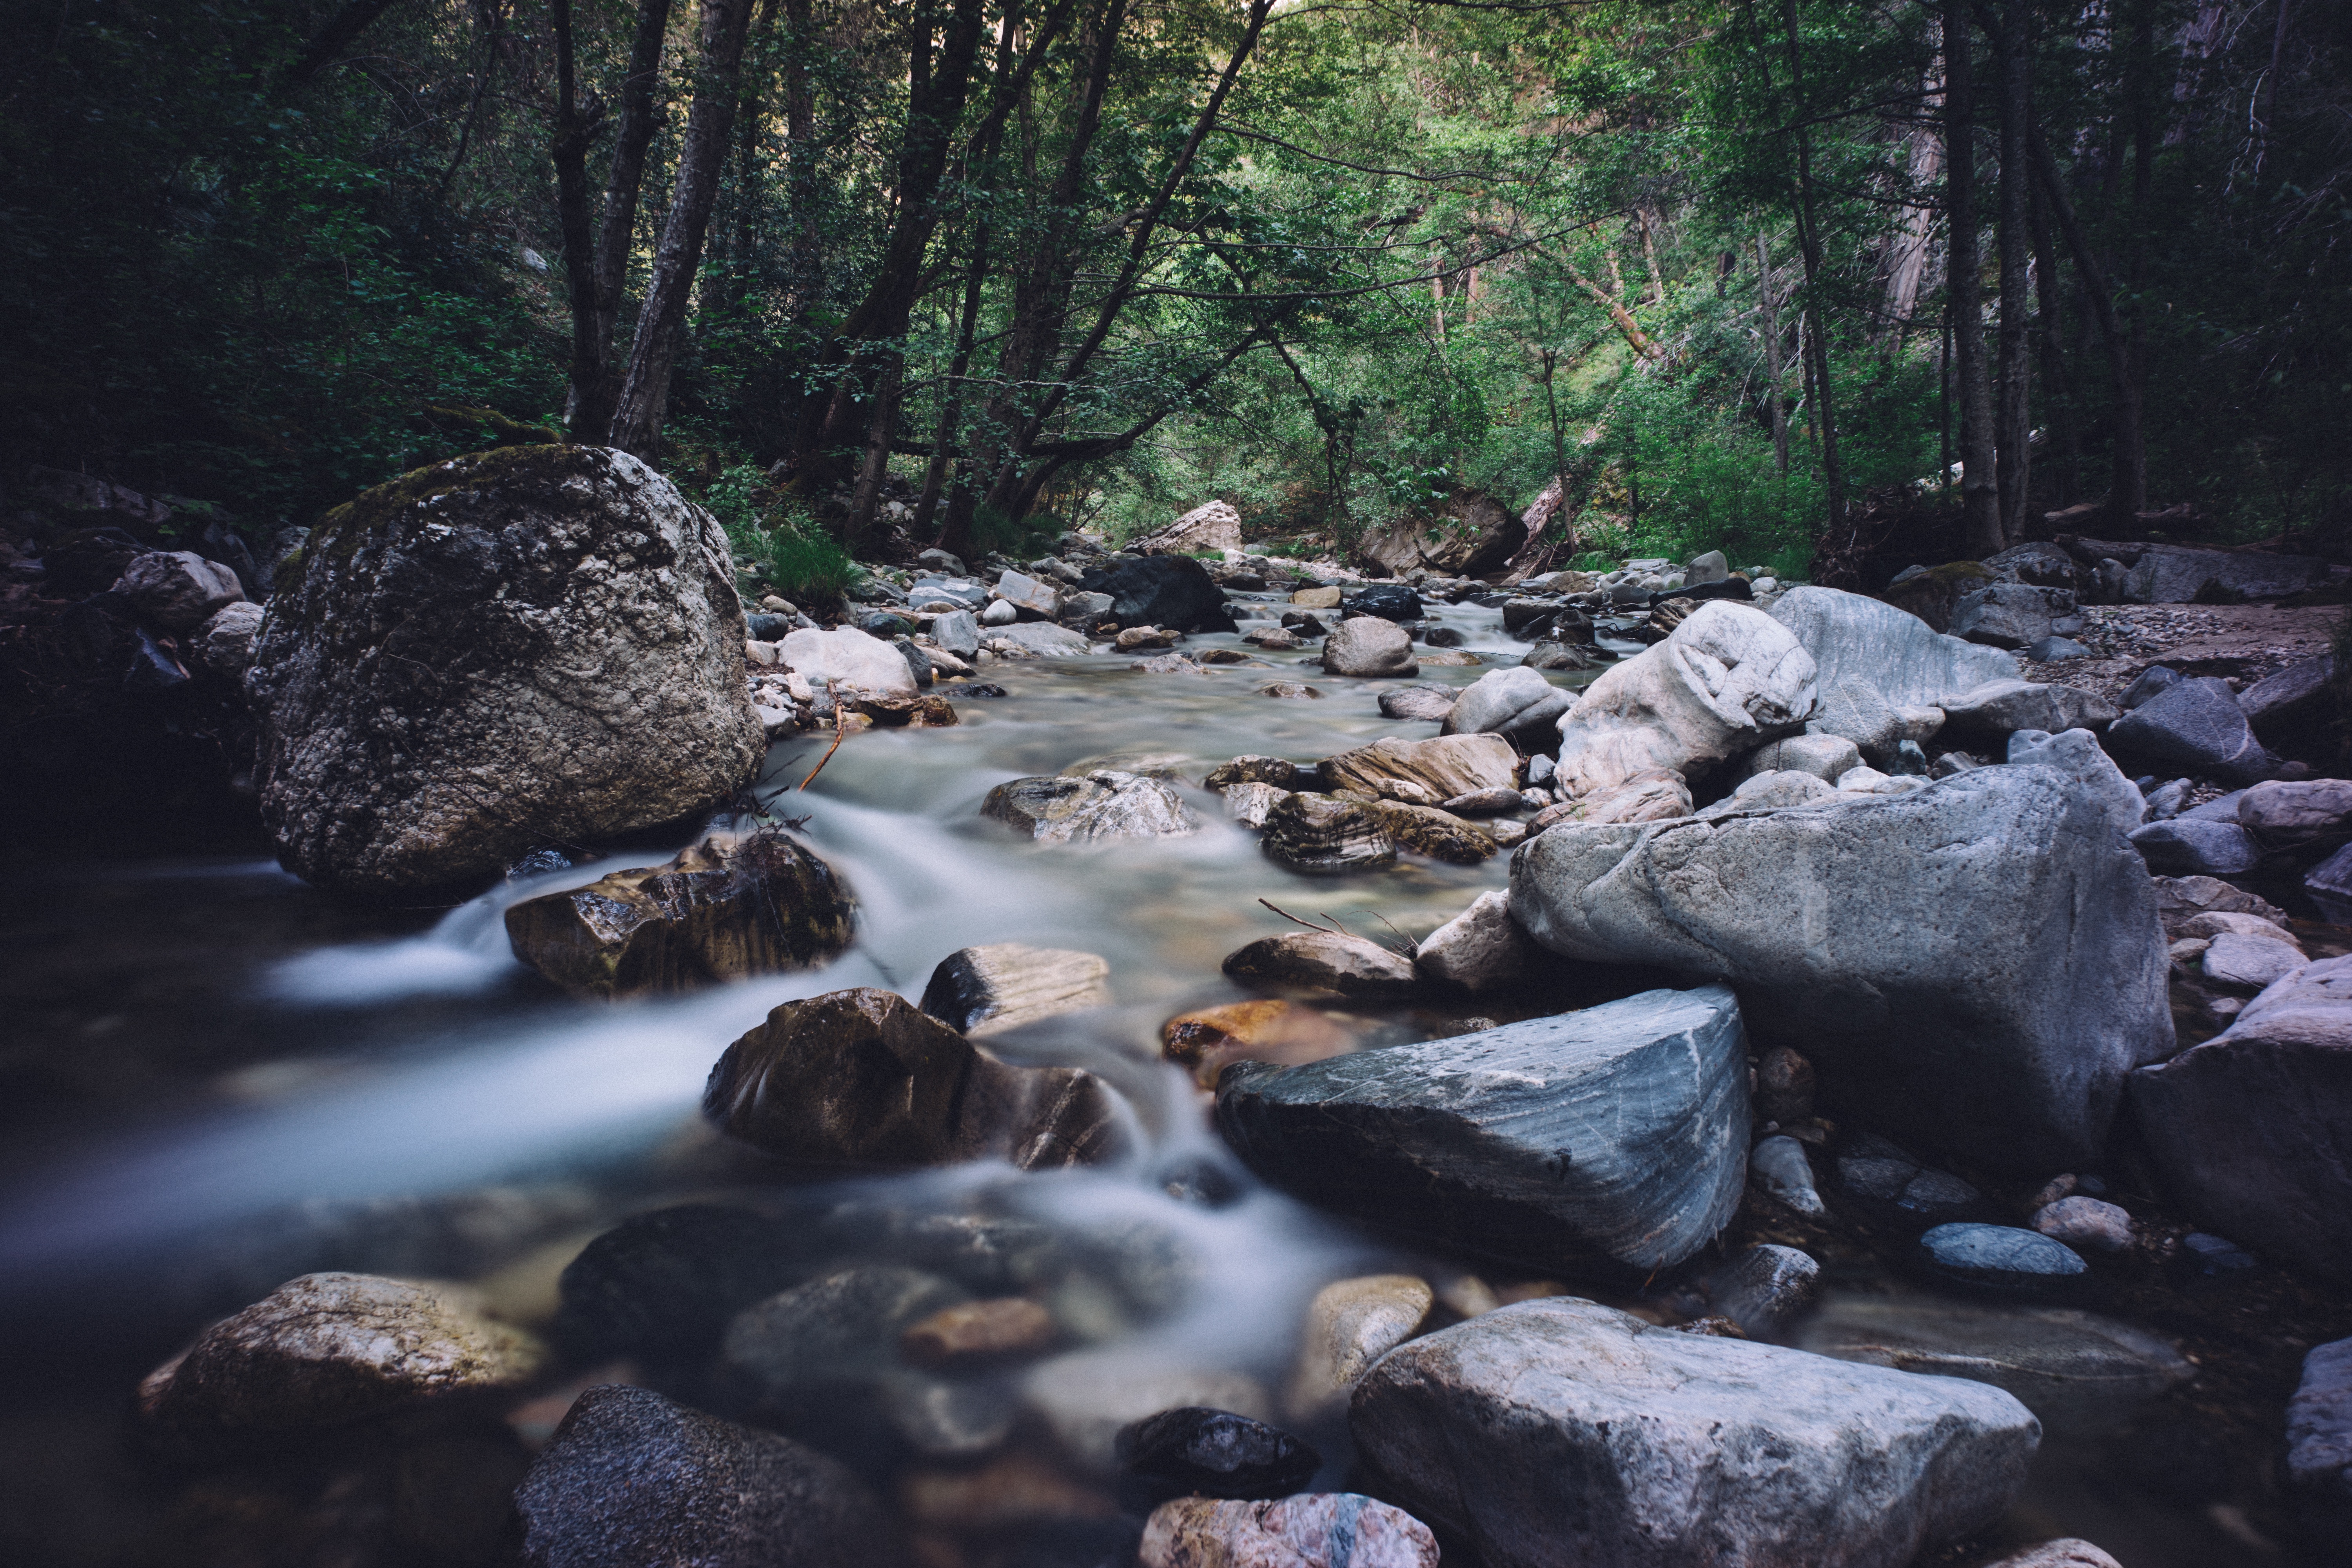
landscape, water, nature, forest, rock, waterfall, creek, wilderness, river, stone, stream, autumn, rapid, body of water, woodland, habitat, water feature, watercourse, landform, natural environment, geographical feature